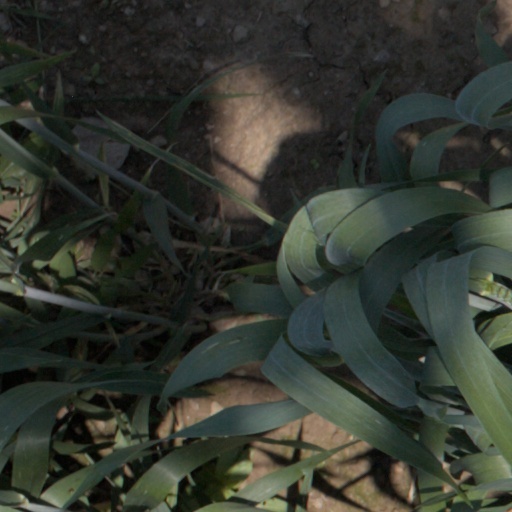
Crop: wheat